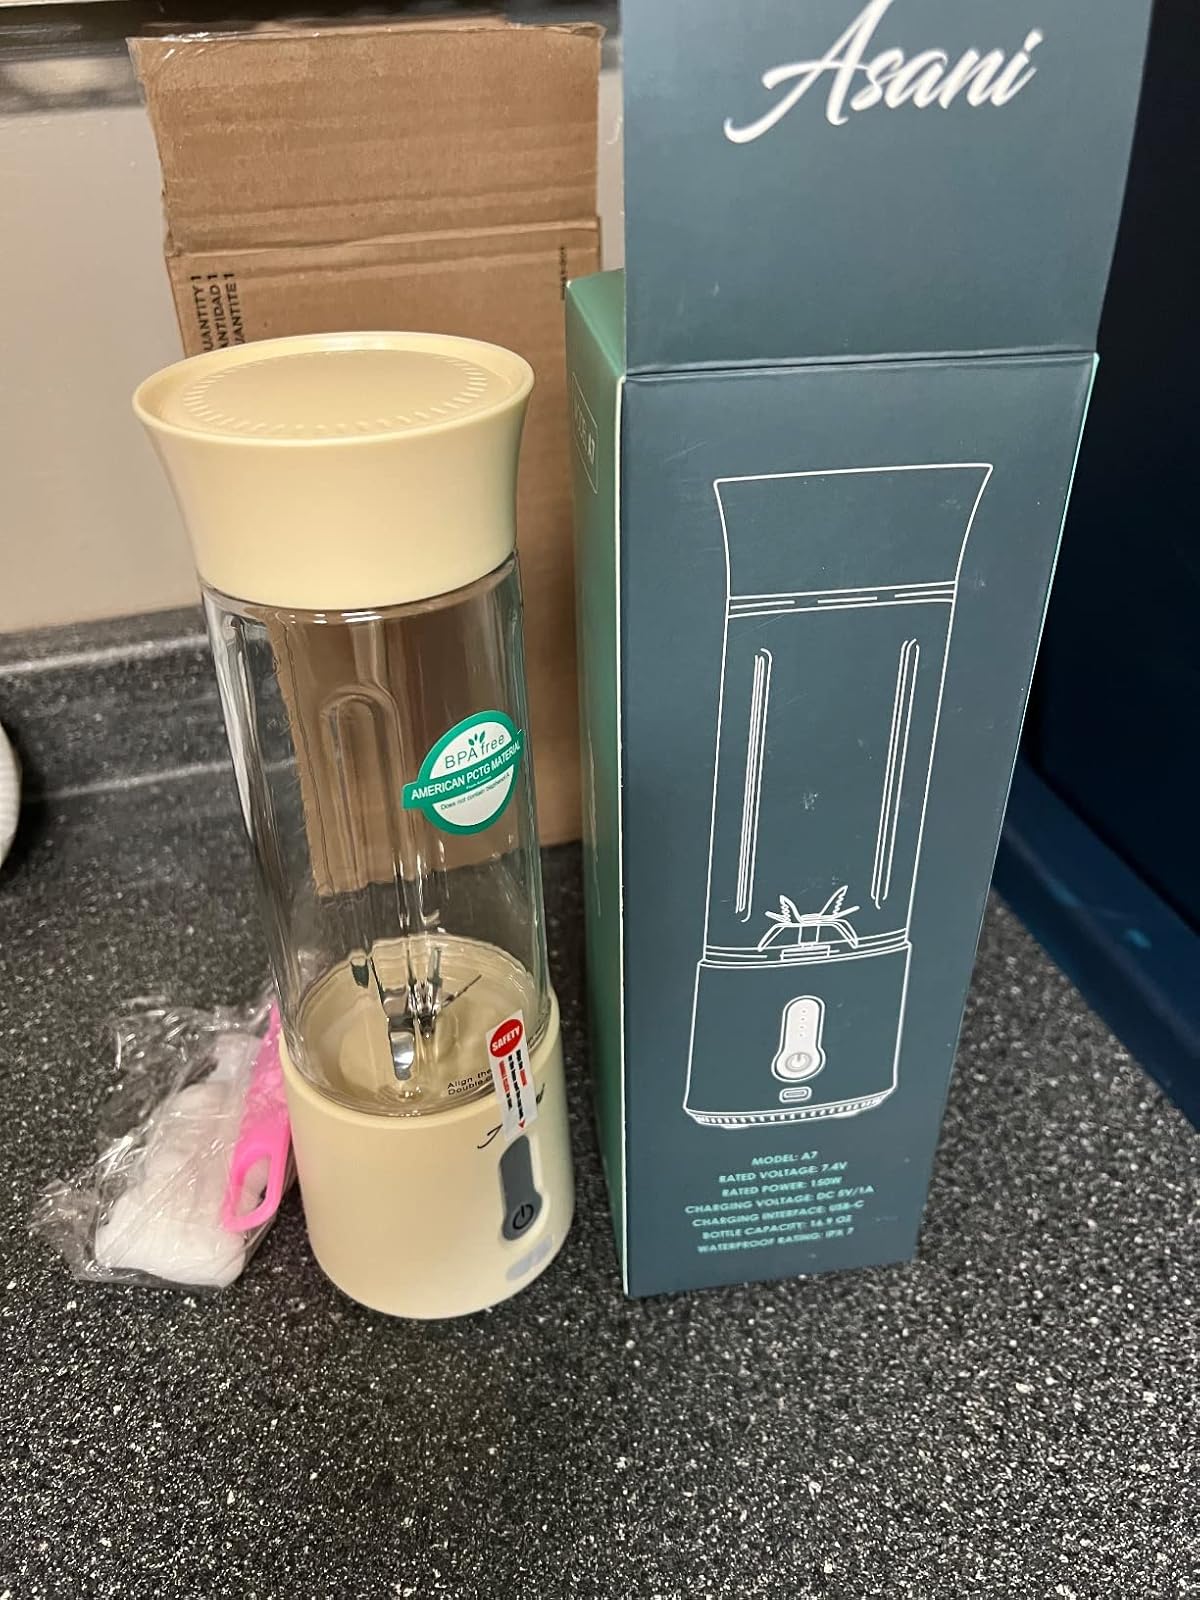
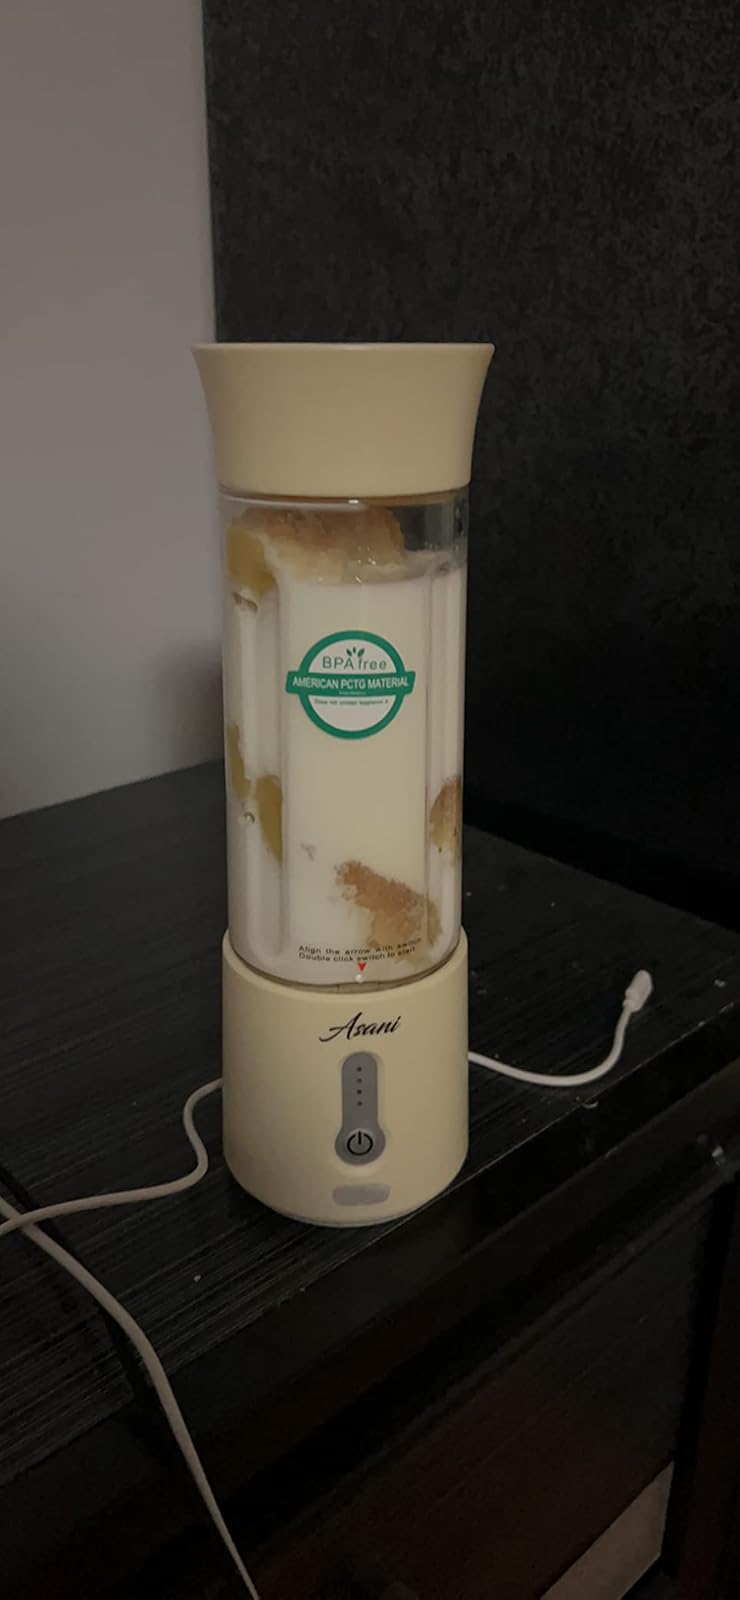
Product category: items_blender
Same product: yes